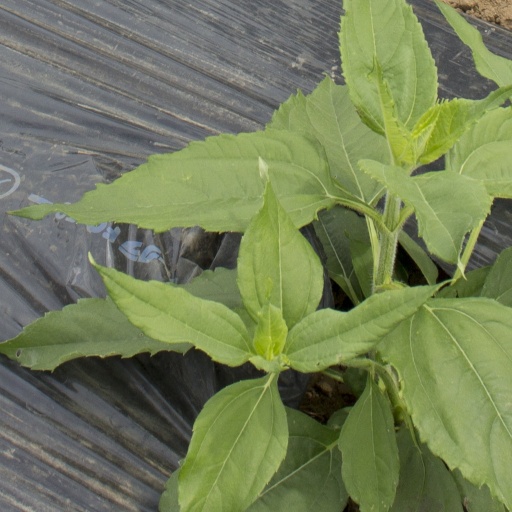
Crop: Jerusalem artichoke